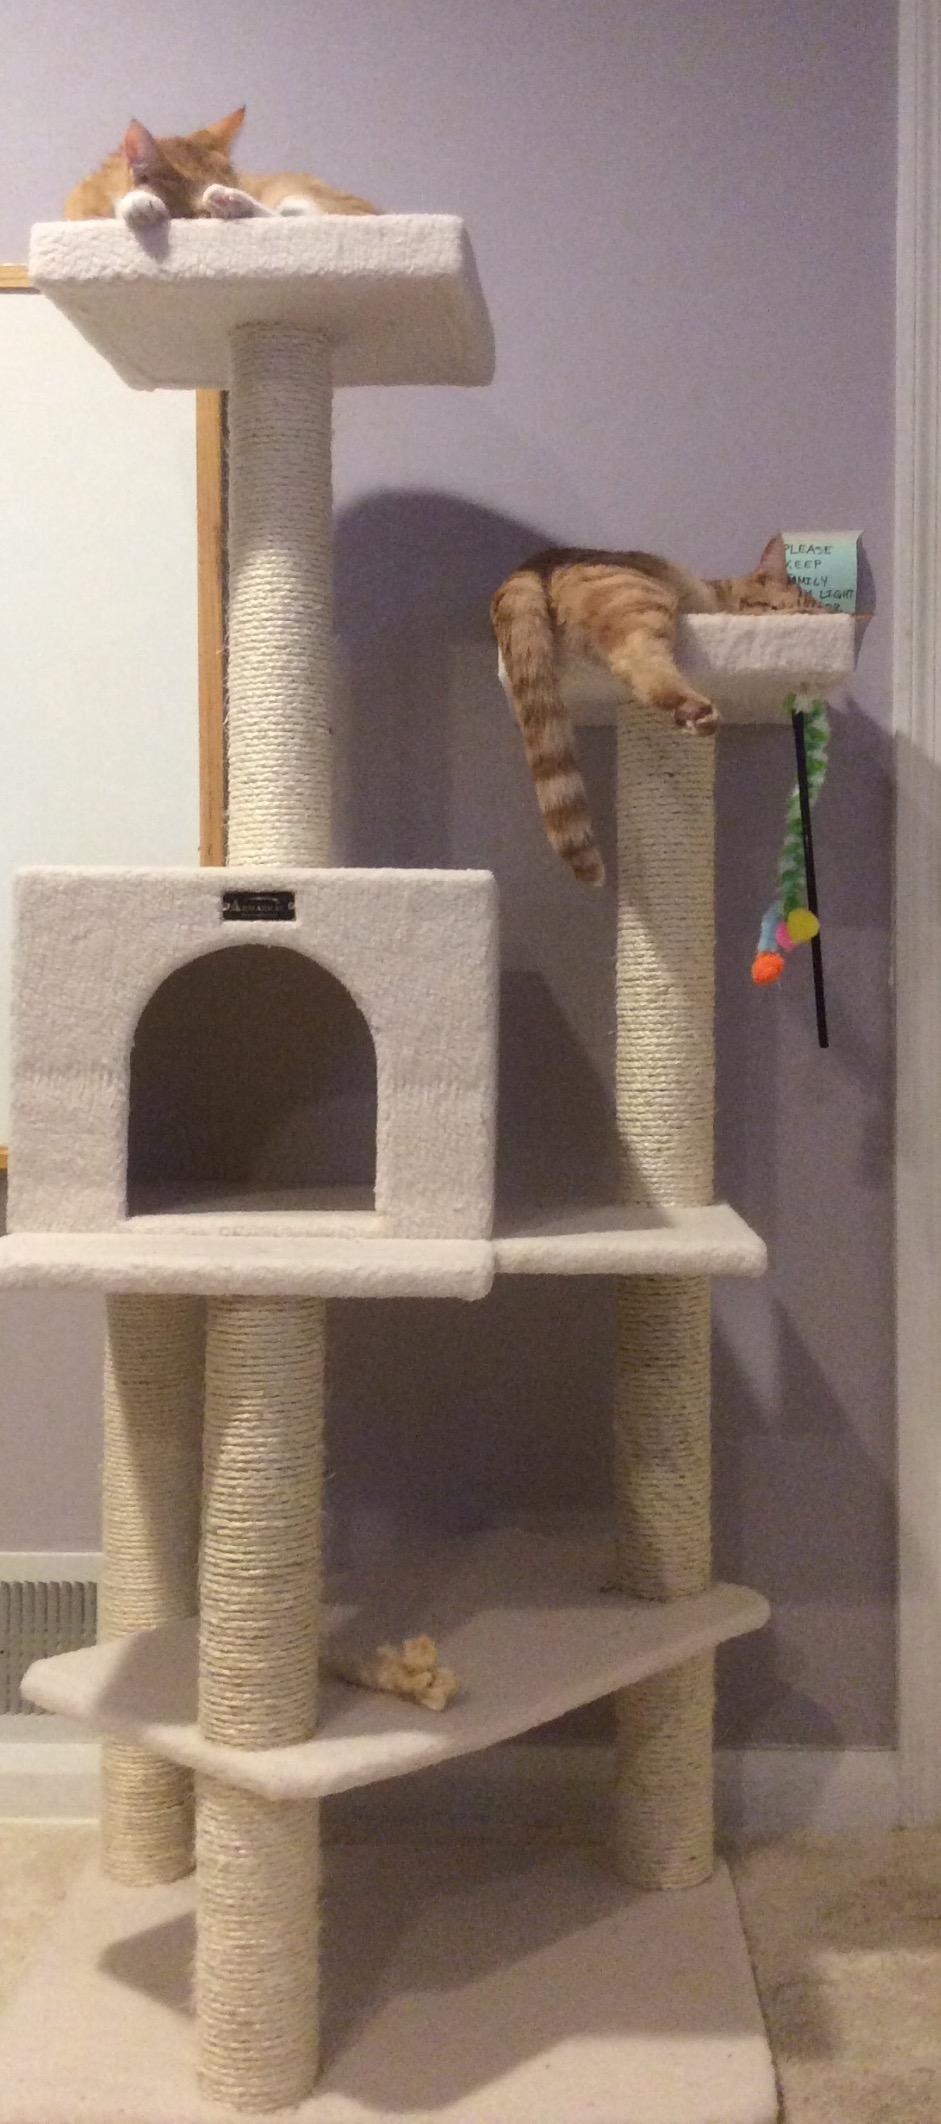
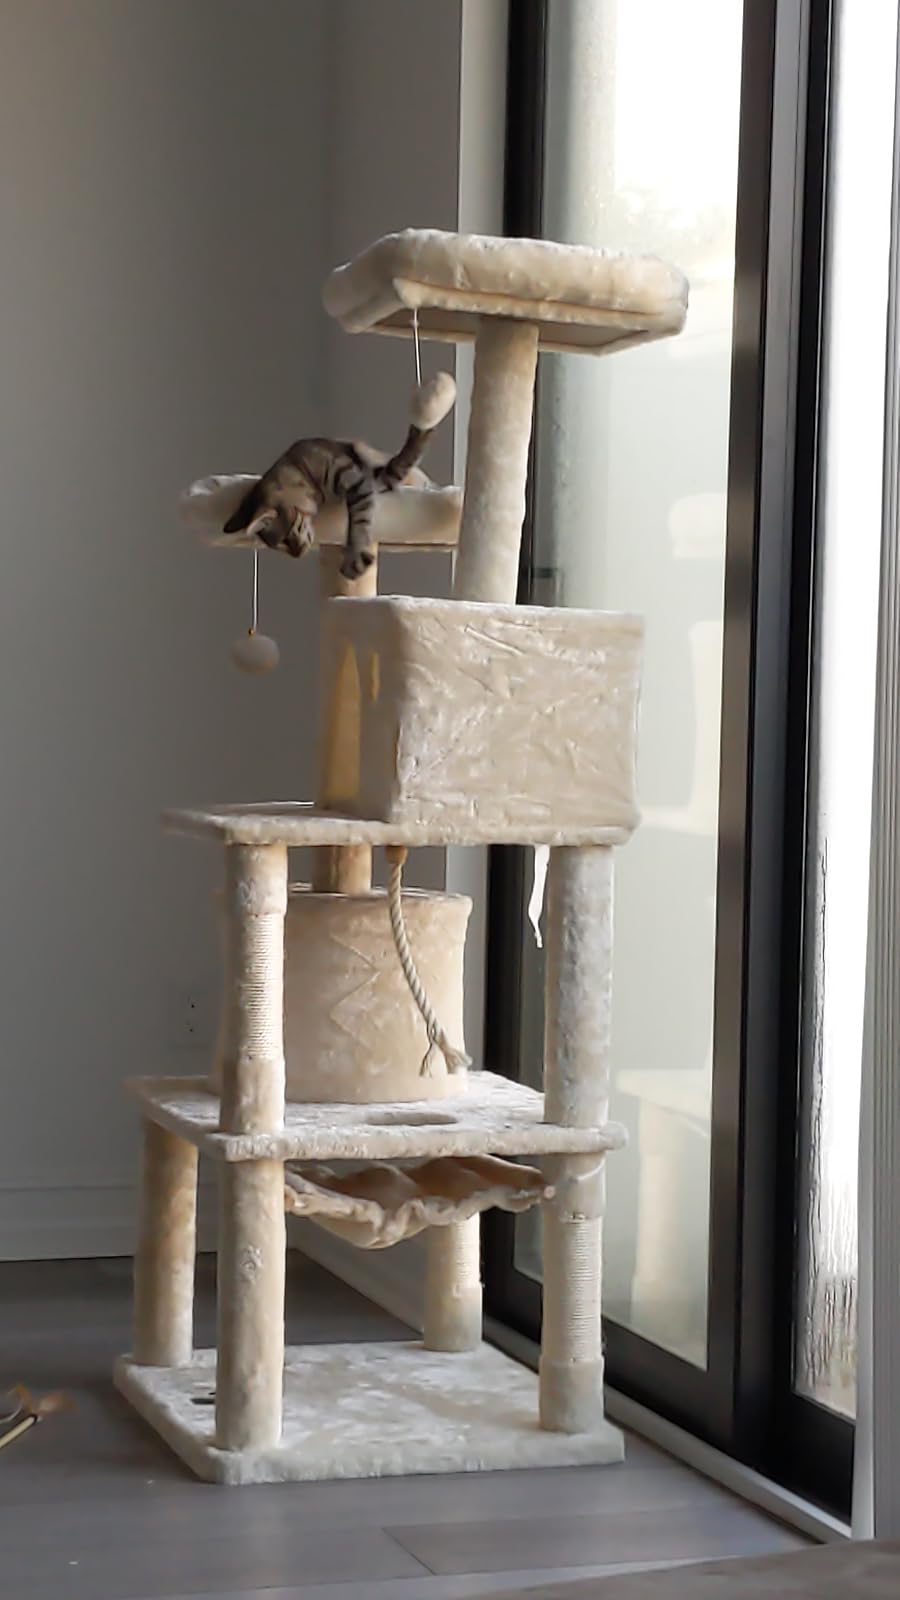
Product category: items_cat tree
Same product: no